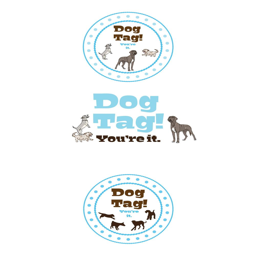
sample logos designed for a client while interning .